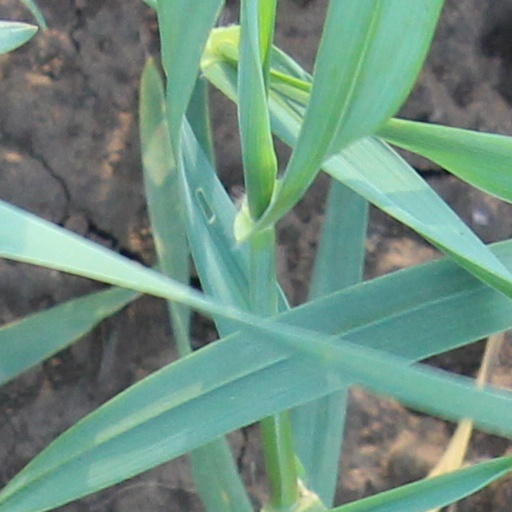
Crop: wheat